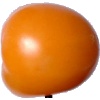
Label: Tomato Yellow 1